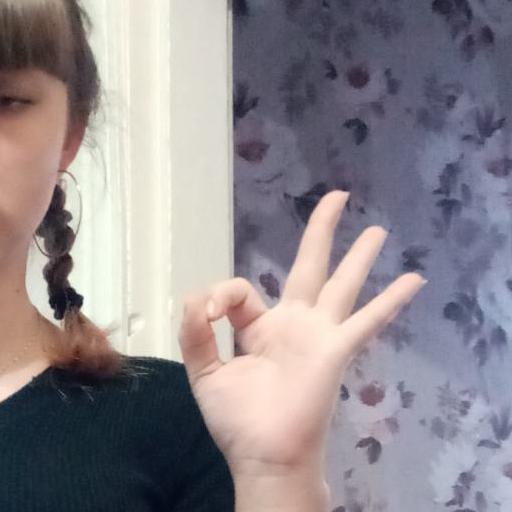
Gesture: ok